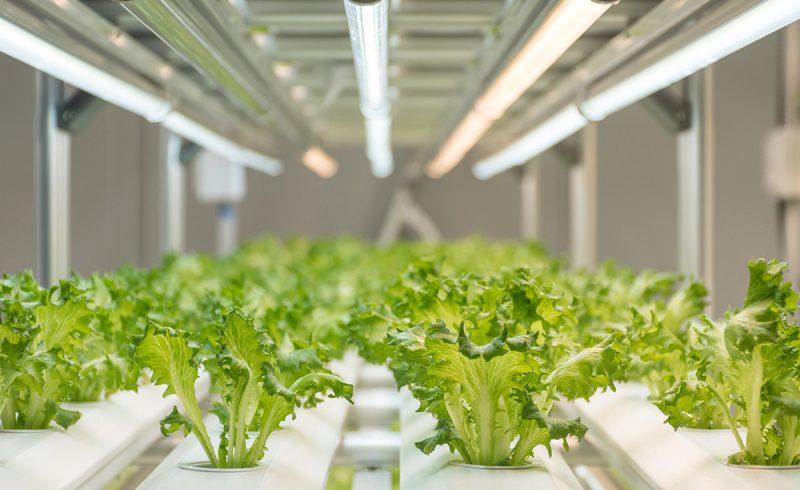
Kilimo cha wima chenye mboga za majani, zikiwa katika safu nyoofu zenye taa. Huu ni mfano bora wa mashine za kilimo. Mashine za kilimo huchukua jukumu kubwa katika mandalizi na upandaji au uvunaji wa mazao katika kilimo cha kisasa.